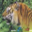
Label: tiger